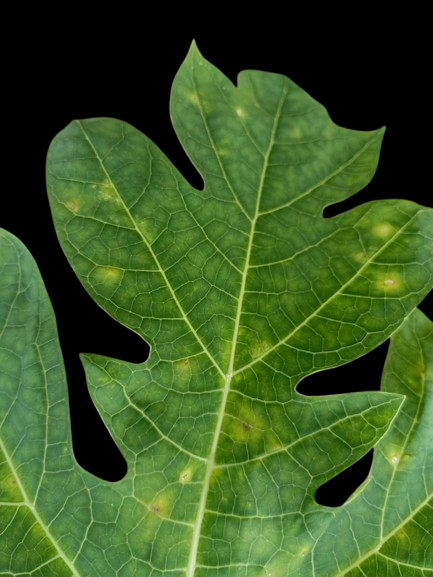
Crop: Papaya
Label: Pathogen_symptoms